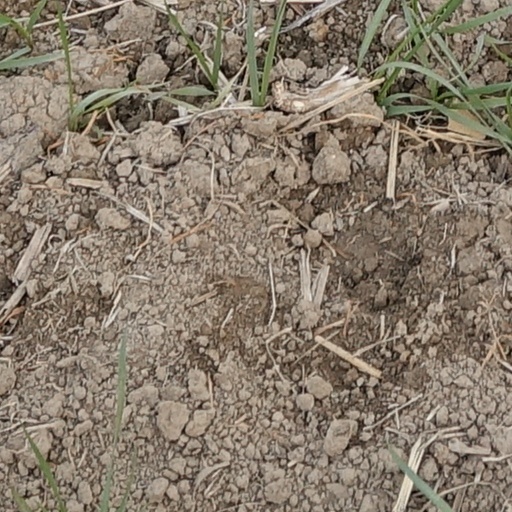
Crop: wheat